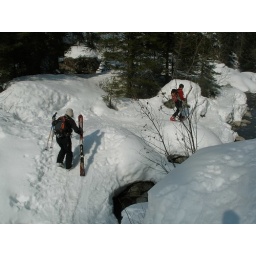
Negotiating the narrow gorge by crossing to the island in the river bed